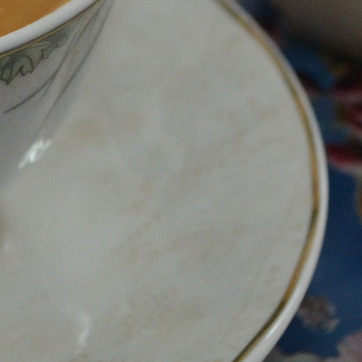
Material: ceramic